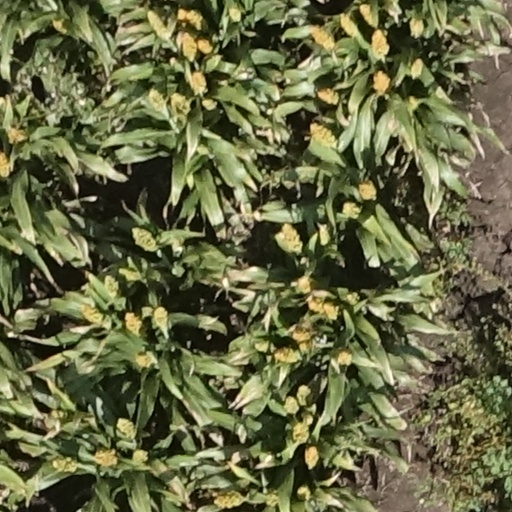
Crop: sorghum